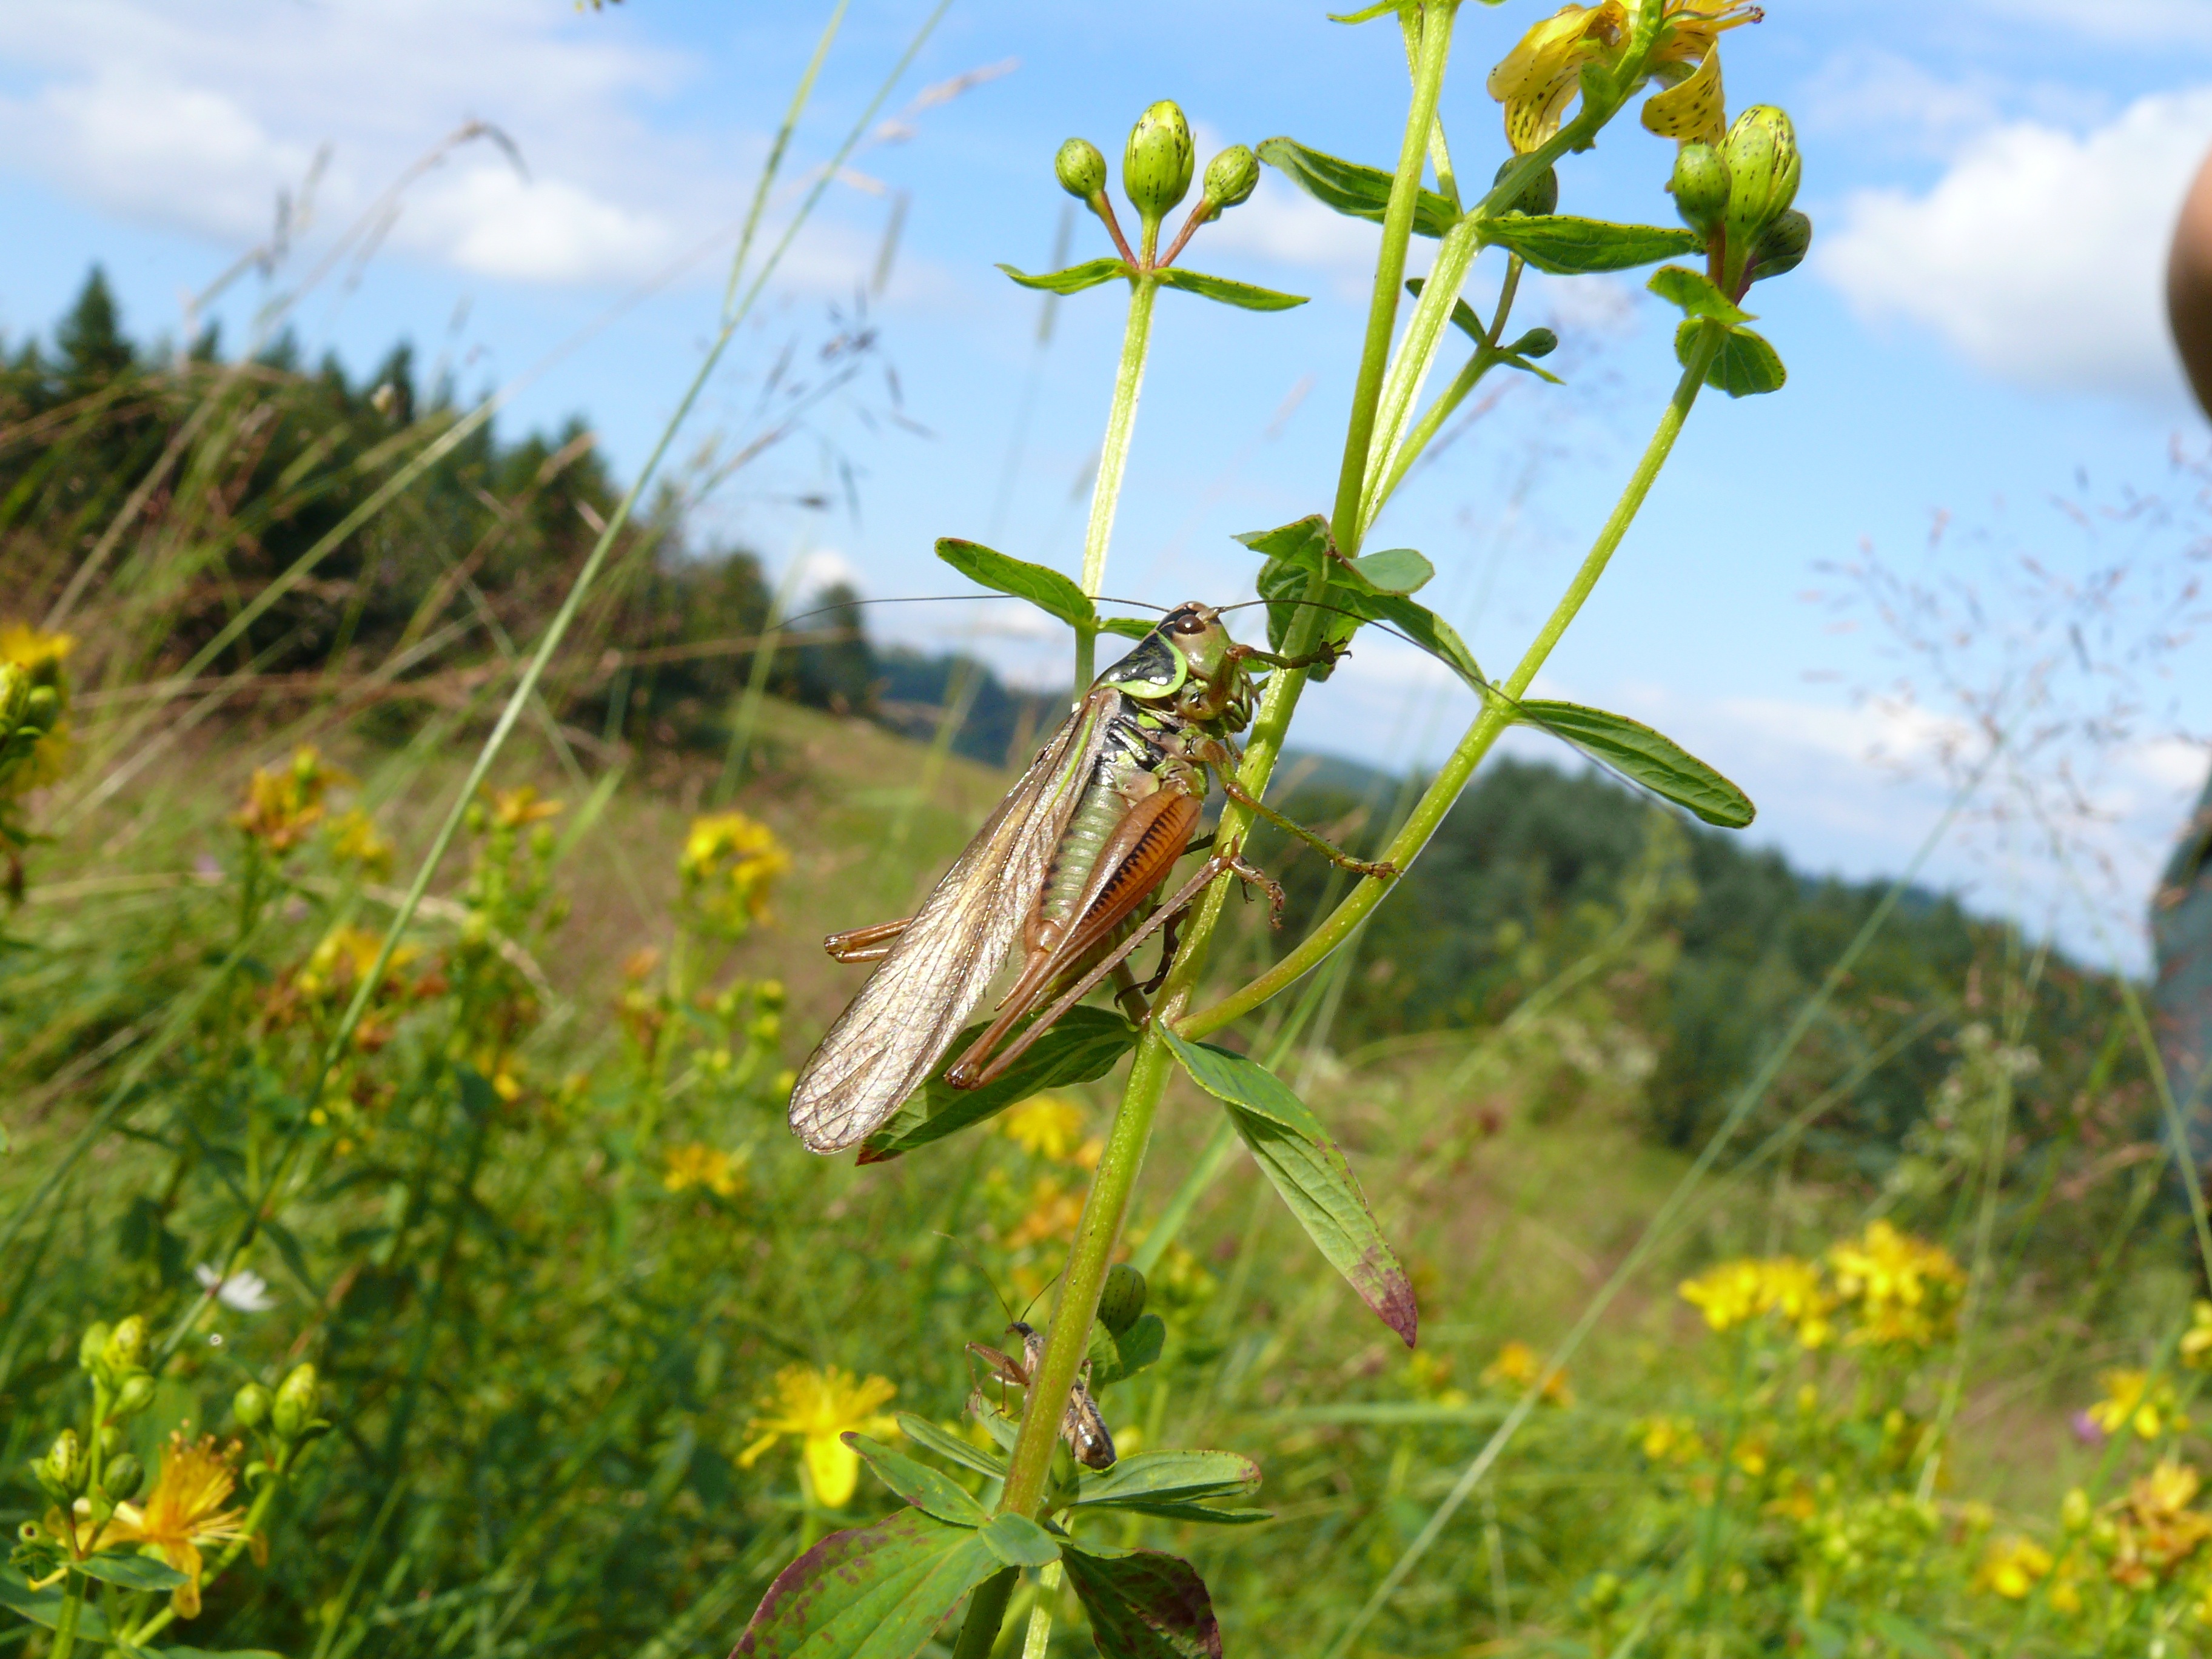
nature, meadow, prairie, flower, insect, botany, flora, fauna, invertebrate, wildflower, flowers, macro photography